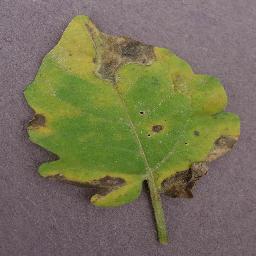
Label: Tomato___Septoria_leaf_spot